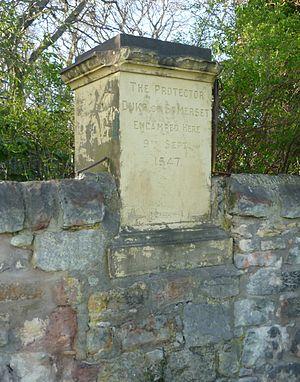
La bataille de Pinkie Cleugh se déroula le 10 septembre 1547 sur les rives de la rivière Esk, à proximité de Musselburgh, en Écosse, et fait partie de la guerre dite du rough wooing. Il s'agit de la dernière bataille entre les armées royales écossaise et anglaise, et de la première bataille « moderne » à se dérouler dans les Îles Britanniques, faisant preuve d'une coopération active entre les forces d'infanterie, d'artillerie, et de cavalerie. Ce fut une défaite catastrophique pour les Écossais en raison de l'utilisation par les Anglais de l'artillerie navale, pour la première fois dans une bataille terrestre en Grande-Bretagne. En Écosse, cet épisode est connu sous le nom de Black Saturday.